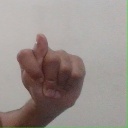
अक्षर: ट